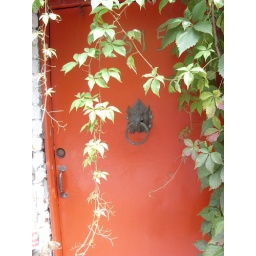
a red side door in Montreal